St. Thomas Church, Leipzig

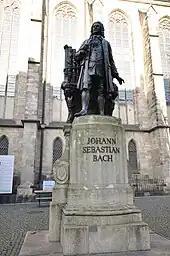
Statue of Johann Sebastian Bach at the Thomaskirche

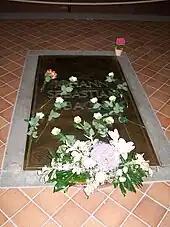
Bach's grave beneath the floor of the choir (sanctuary) of the church

The composer Johann Sebastian Bach was Thomaskantor, director of music, from 1723 until his death in 1750 and taught at its affiliated school. A statue of Bach by the Leipzig sculptor Carl Seffner that stands next to the church was dedicated in 1908.